Hsieh Yu-chieh

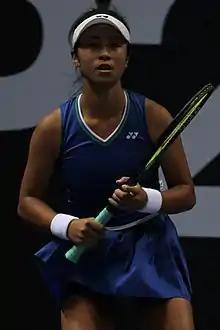
Hsieh at the 2021 Open Angers Arena Loire

Hsieh Yu-chieh (born 23 July 1993), formerly known as Hsieh Shu-ying, is a Taiwanese professional tennis and pickleball player. She is the younger sister of tennis players Hsieh Su-wei and Hsieh Cheng-peng.